Neil Etheridge

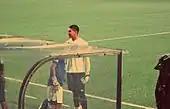
Etheridge during a match against Singapore

In August 2014, Etheridge was not included in the training squad for the 2014 Peace Cup, which also serves as the country's preliminary squad for the 2014 AFF Suzuki Cup, due to a lack of first team club football. He labelled manager Thomas Dooley "disrespectful" over the omission.